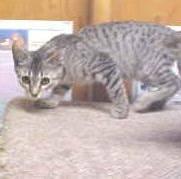
cat